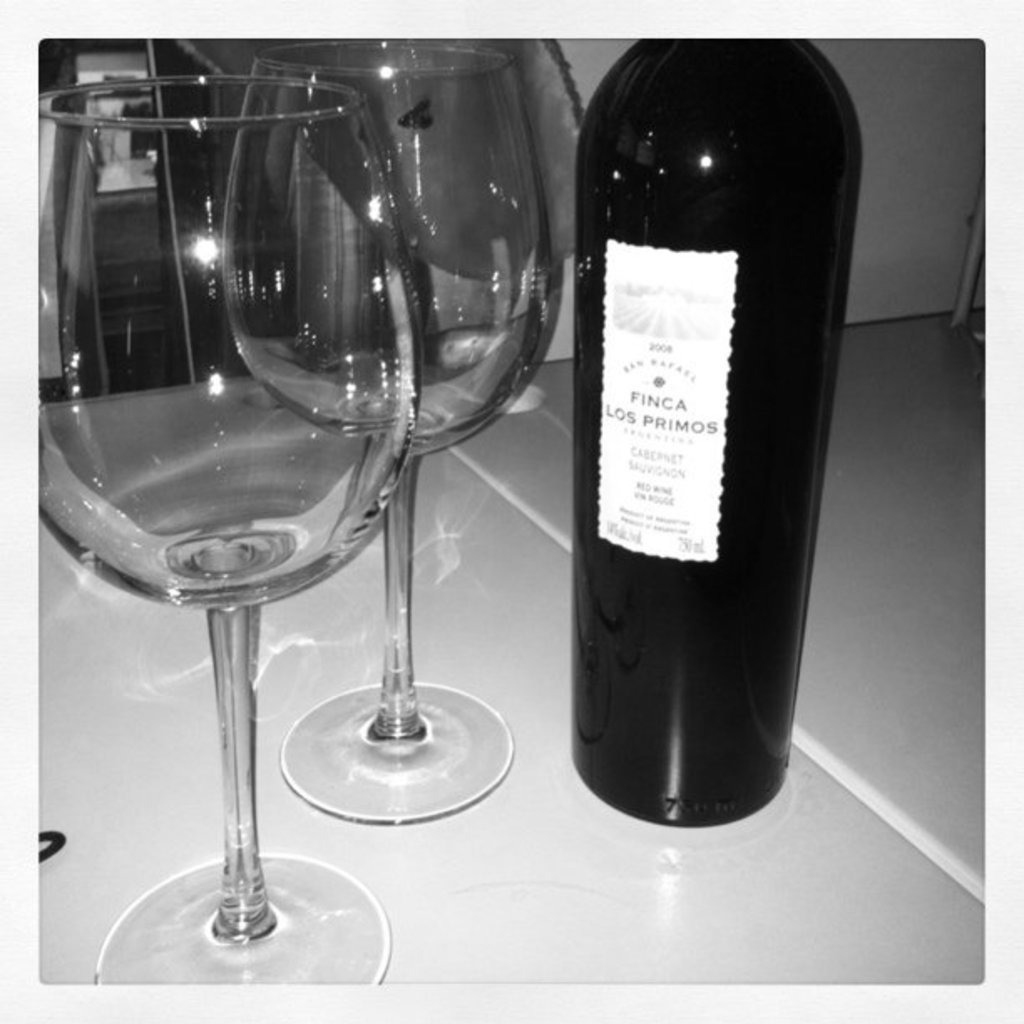
Label: others